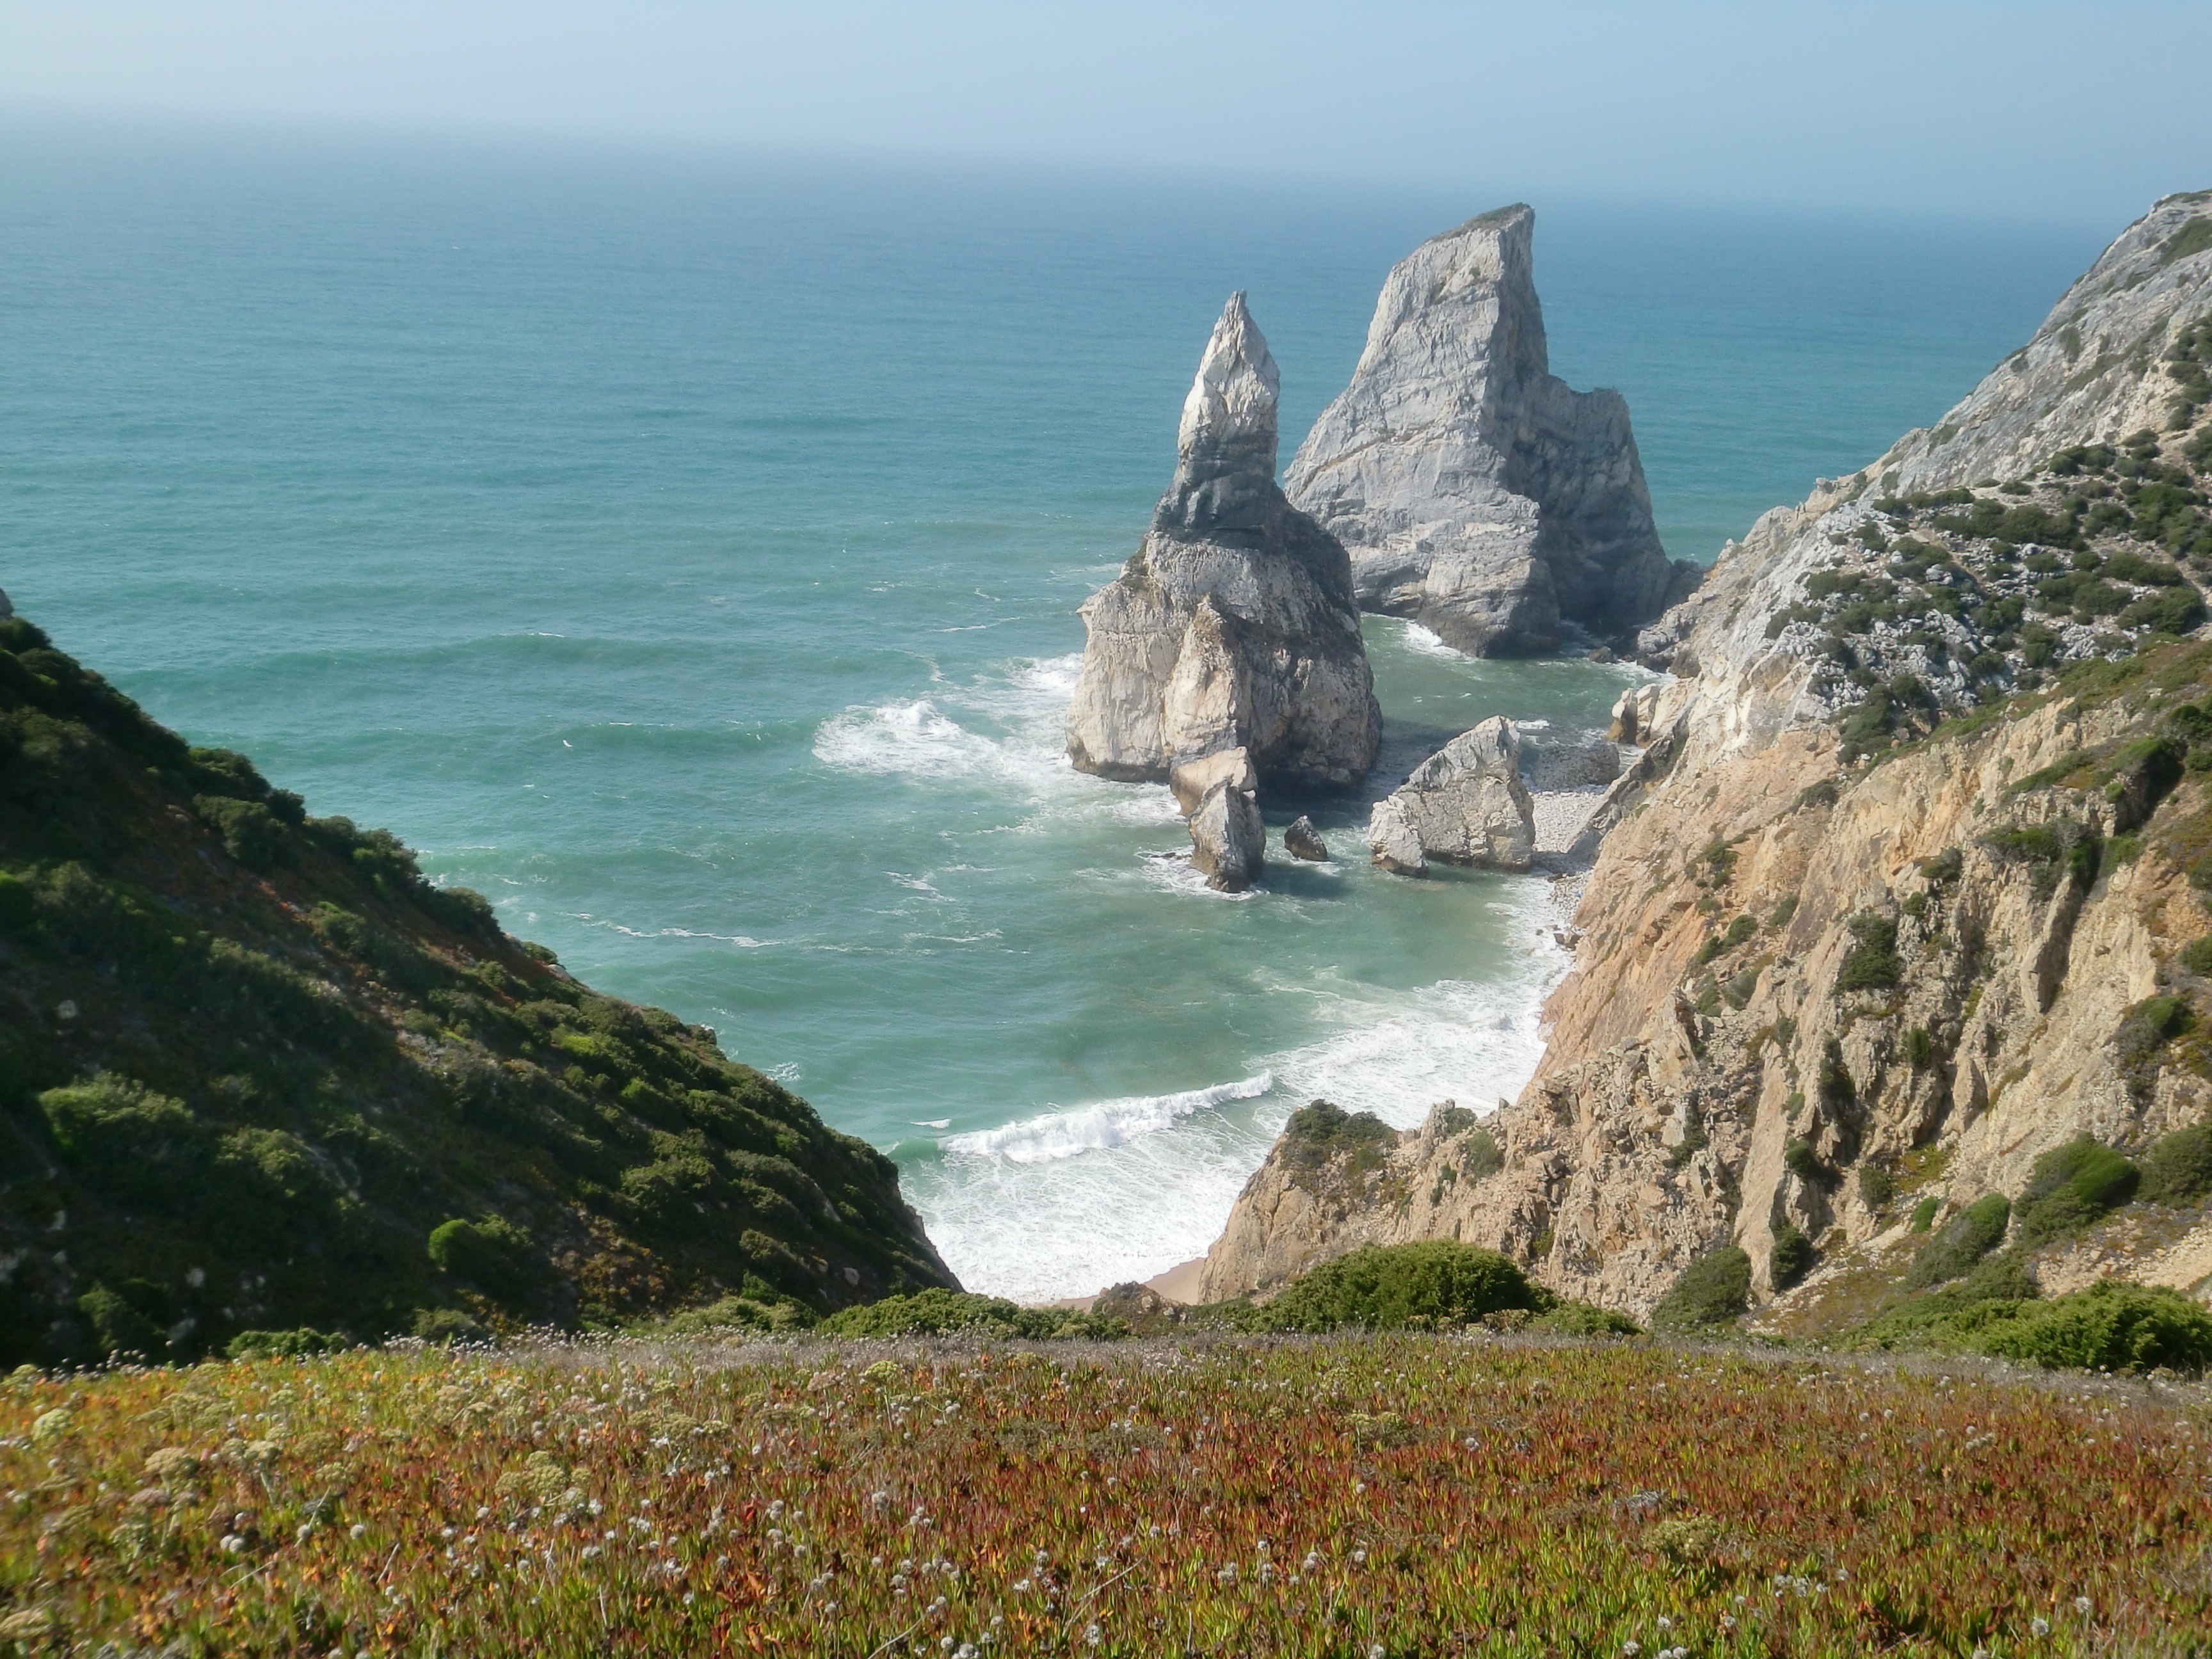
beach, sea, coast, rock, ocean, shore, cliff, cove, bay, stack, terrain, body of water, portugal, cape, islet, white cliffs, landform, geographical feature